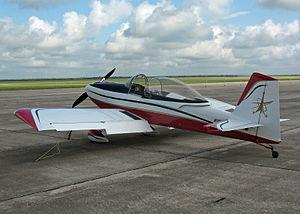
Le Van’s Aircraft RV-8 est un avion biplace en tandem de sport et de tourisme destiné à la construction amateur développé à partir du Van's Aircraft RV-4 auquel il a succédé.